The Unpainted Woman

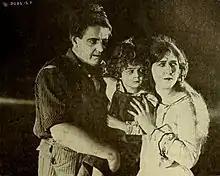
Film still

The Unpainted Woman is a 1919 American drama film directed by Tod Browning that is based upon a story by Sinclair Lewis. It is not known whether the film currently survives, which suggests that it is a lost film.